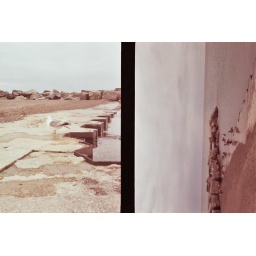
beach, near water filtration plant